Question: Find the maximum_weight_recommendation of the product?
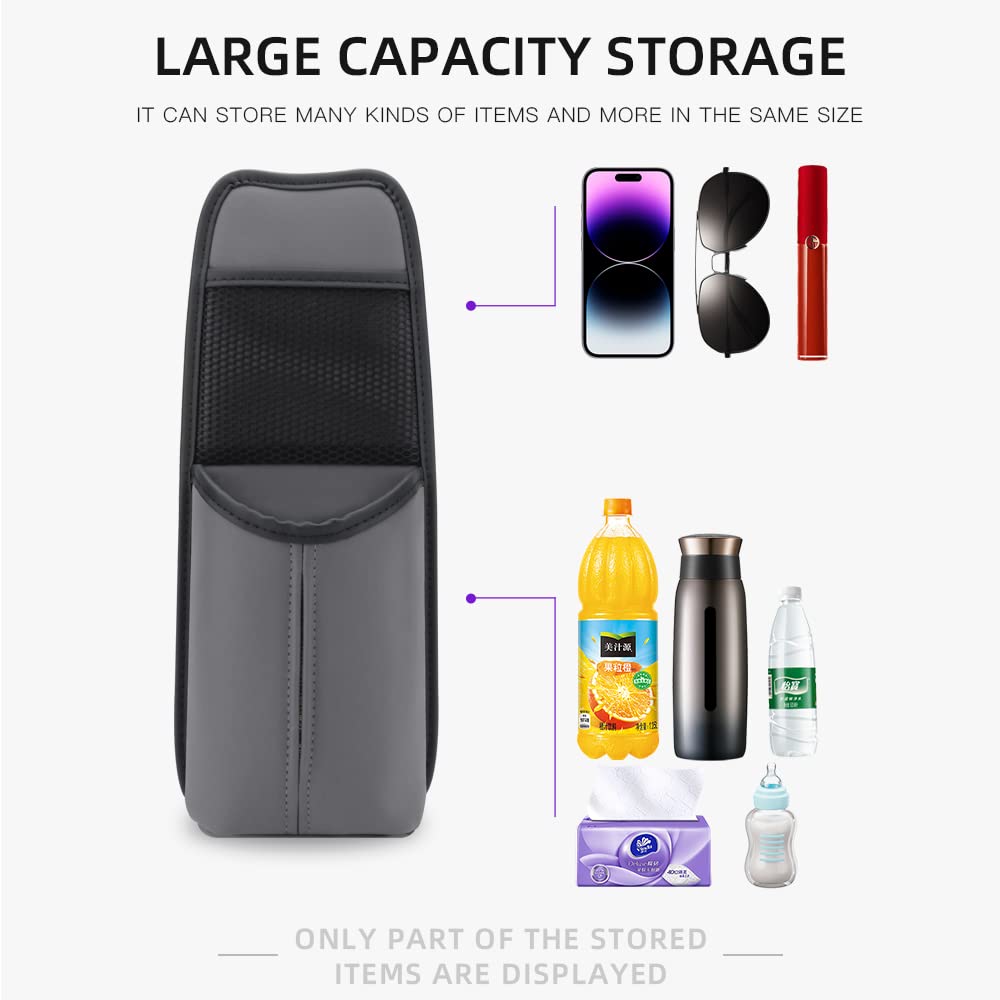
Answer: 400.0 milligram